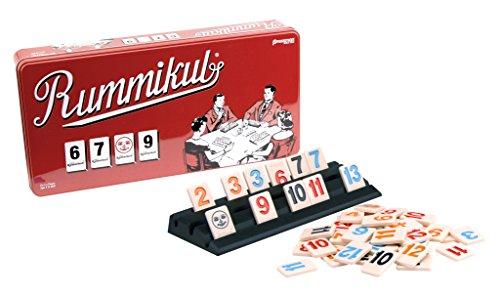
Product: Pressman Goliath 1410-06 Rummikub Retro Tin Toy, Multicolor, 5"
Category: Toys & Games | Games & Accessories | Board Games
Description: Beautifully crafted storage tin features the first art design that helped make Rummikub a household name.
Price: $29.95
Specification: ProductDimensions:14.3x3x7inches|ItemWeight:2pounds|ShippingWeight:2.95pounds(Viewshippingratesandpolicies)|DomesticShipping:ItemcanbeshippedwithinU.S.|InternationalShipping:ThisitemcanbeshippedtoselectcountriesoutsideoftheU.S.LearnMore|ASIN:B074D51Q4N|Itemmodelnumber:1410-06|Manufacturerrecommendedage:8yearsandup